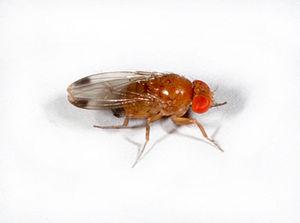
Drosophila suzukii est une espèce d'insectes diptères de la famille des Drosophilidae, originaire d'Asie du Sud-Est. Cette mouche appartient au même sous-groupe du genre Drosophila que Drosophila melanogaster.